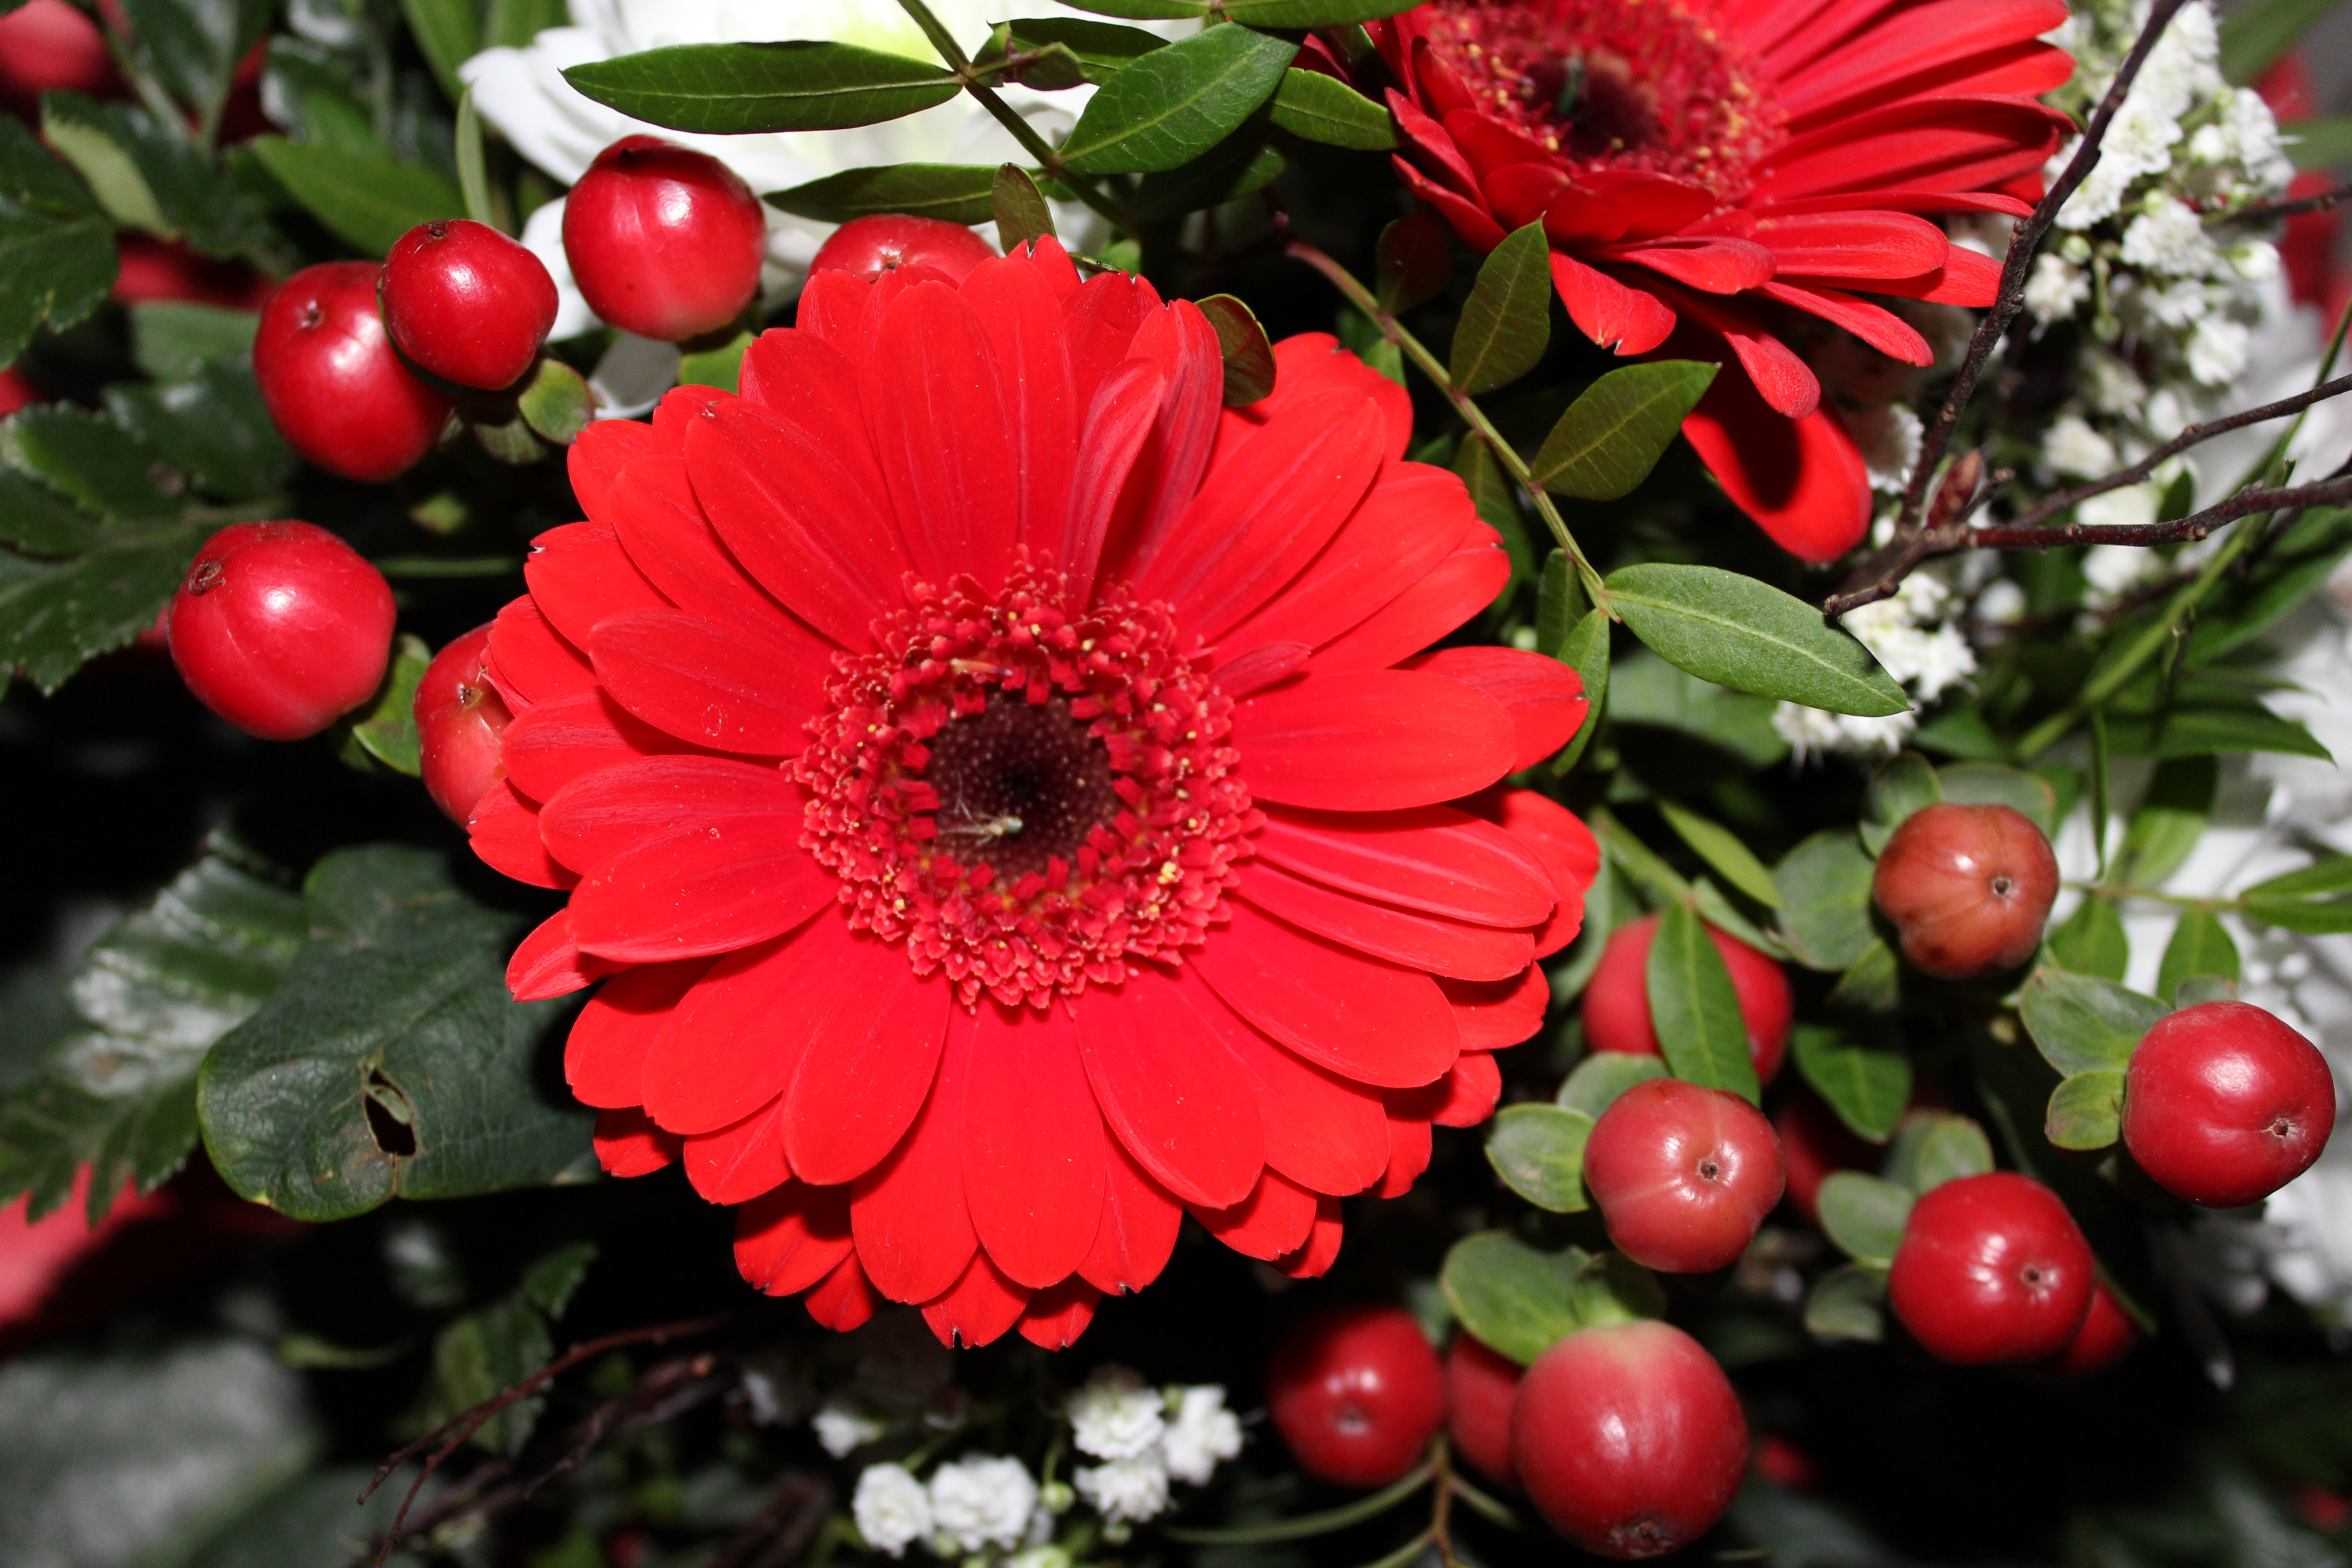
plant, flower, petal, bouquet, red, flora, flowers, decorative, gerbera, floristry, flowering plant, daisy family, flower bouquet, cut flowers, floral design, annual plant, land plant, flower arranging